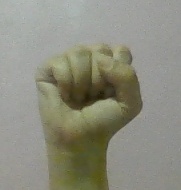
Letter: saad